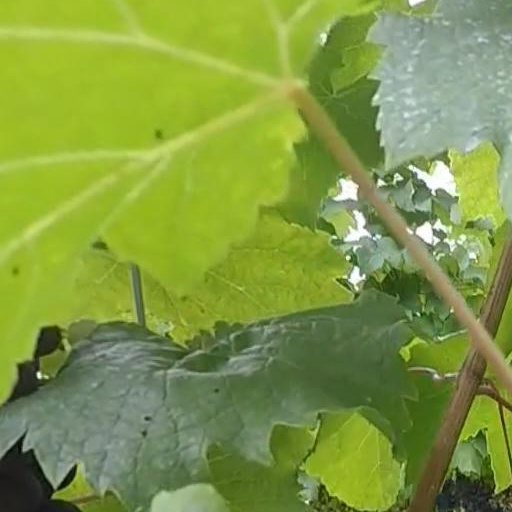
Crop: grape